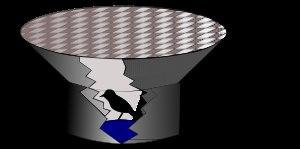
La migration des oiseaux est une migration animale régulière et saisonnière de nombreuses espèces d'oiseaux. Ce déplacement est, par exemple, une manière pour ces espèces d'échapper à un changement d'habitat ou une baisse de disponibilité de nourriture liée aux rigueurs d'un climat défavorable, mais est aussi une maximisation des chances de reproduction. Durant les grands flux migratoires, on observe généralement un pic d'activité migratrice à partir du coucher du Soleil, et jusqu'à minuit voire 1 h du matin, suivi d'une diminution de cette activité le reste de la nuit. À l'aube, le nombre d'oiseaux en vol augmente à nouveau.